Danny Phantom: Urban Jungle

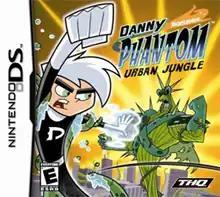
North American Nintendo DS box art

Danny Phantom: Urban Jungle is a side-scrolling video game developed by Altron and published by THQ for the Game Boy Advance and Nintendo DS handhelds. It is based on the episode "Urban Jungle" from the Nickelodeon television series "Danny Phantom" and is the second video game for the series, after "". Players play the role of Danny Phantom in his adventure to save Amity Park from various villains from the show.